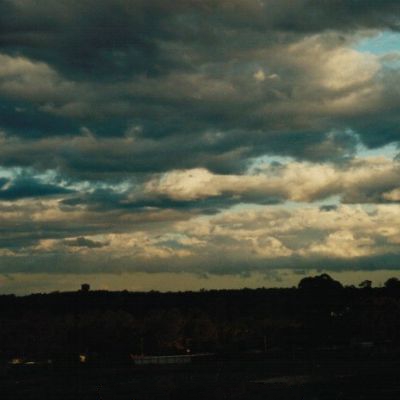
Cloud type: Stratus (St)